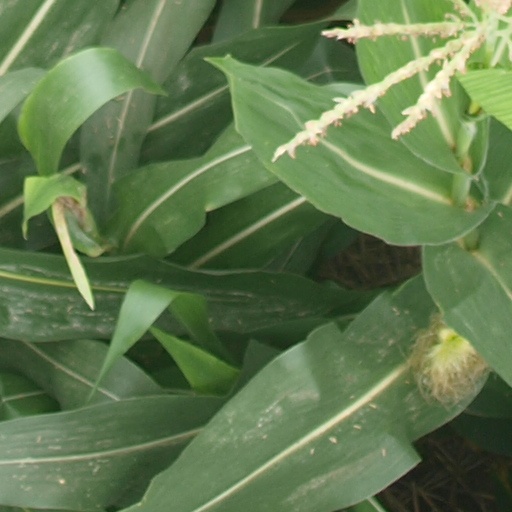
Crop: maize; corn